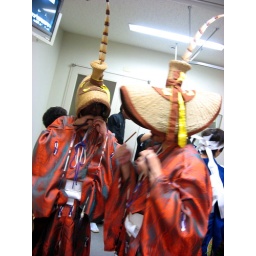
the guys dress up in their cool hats